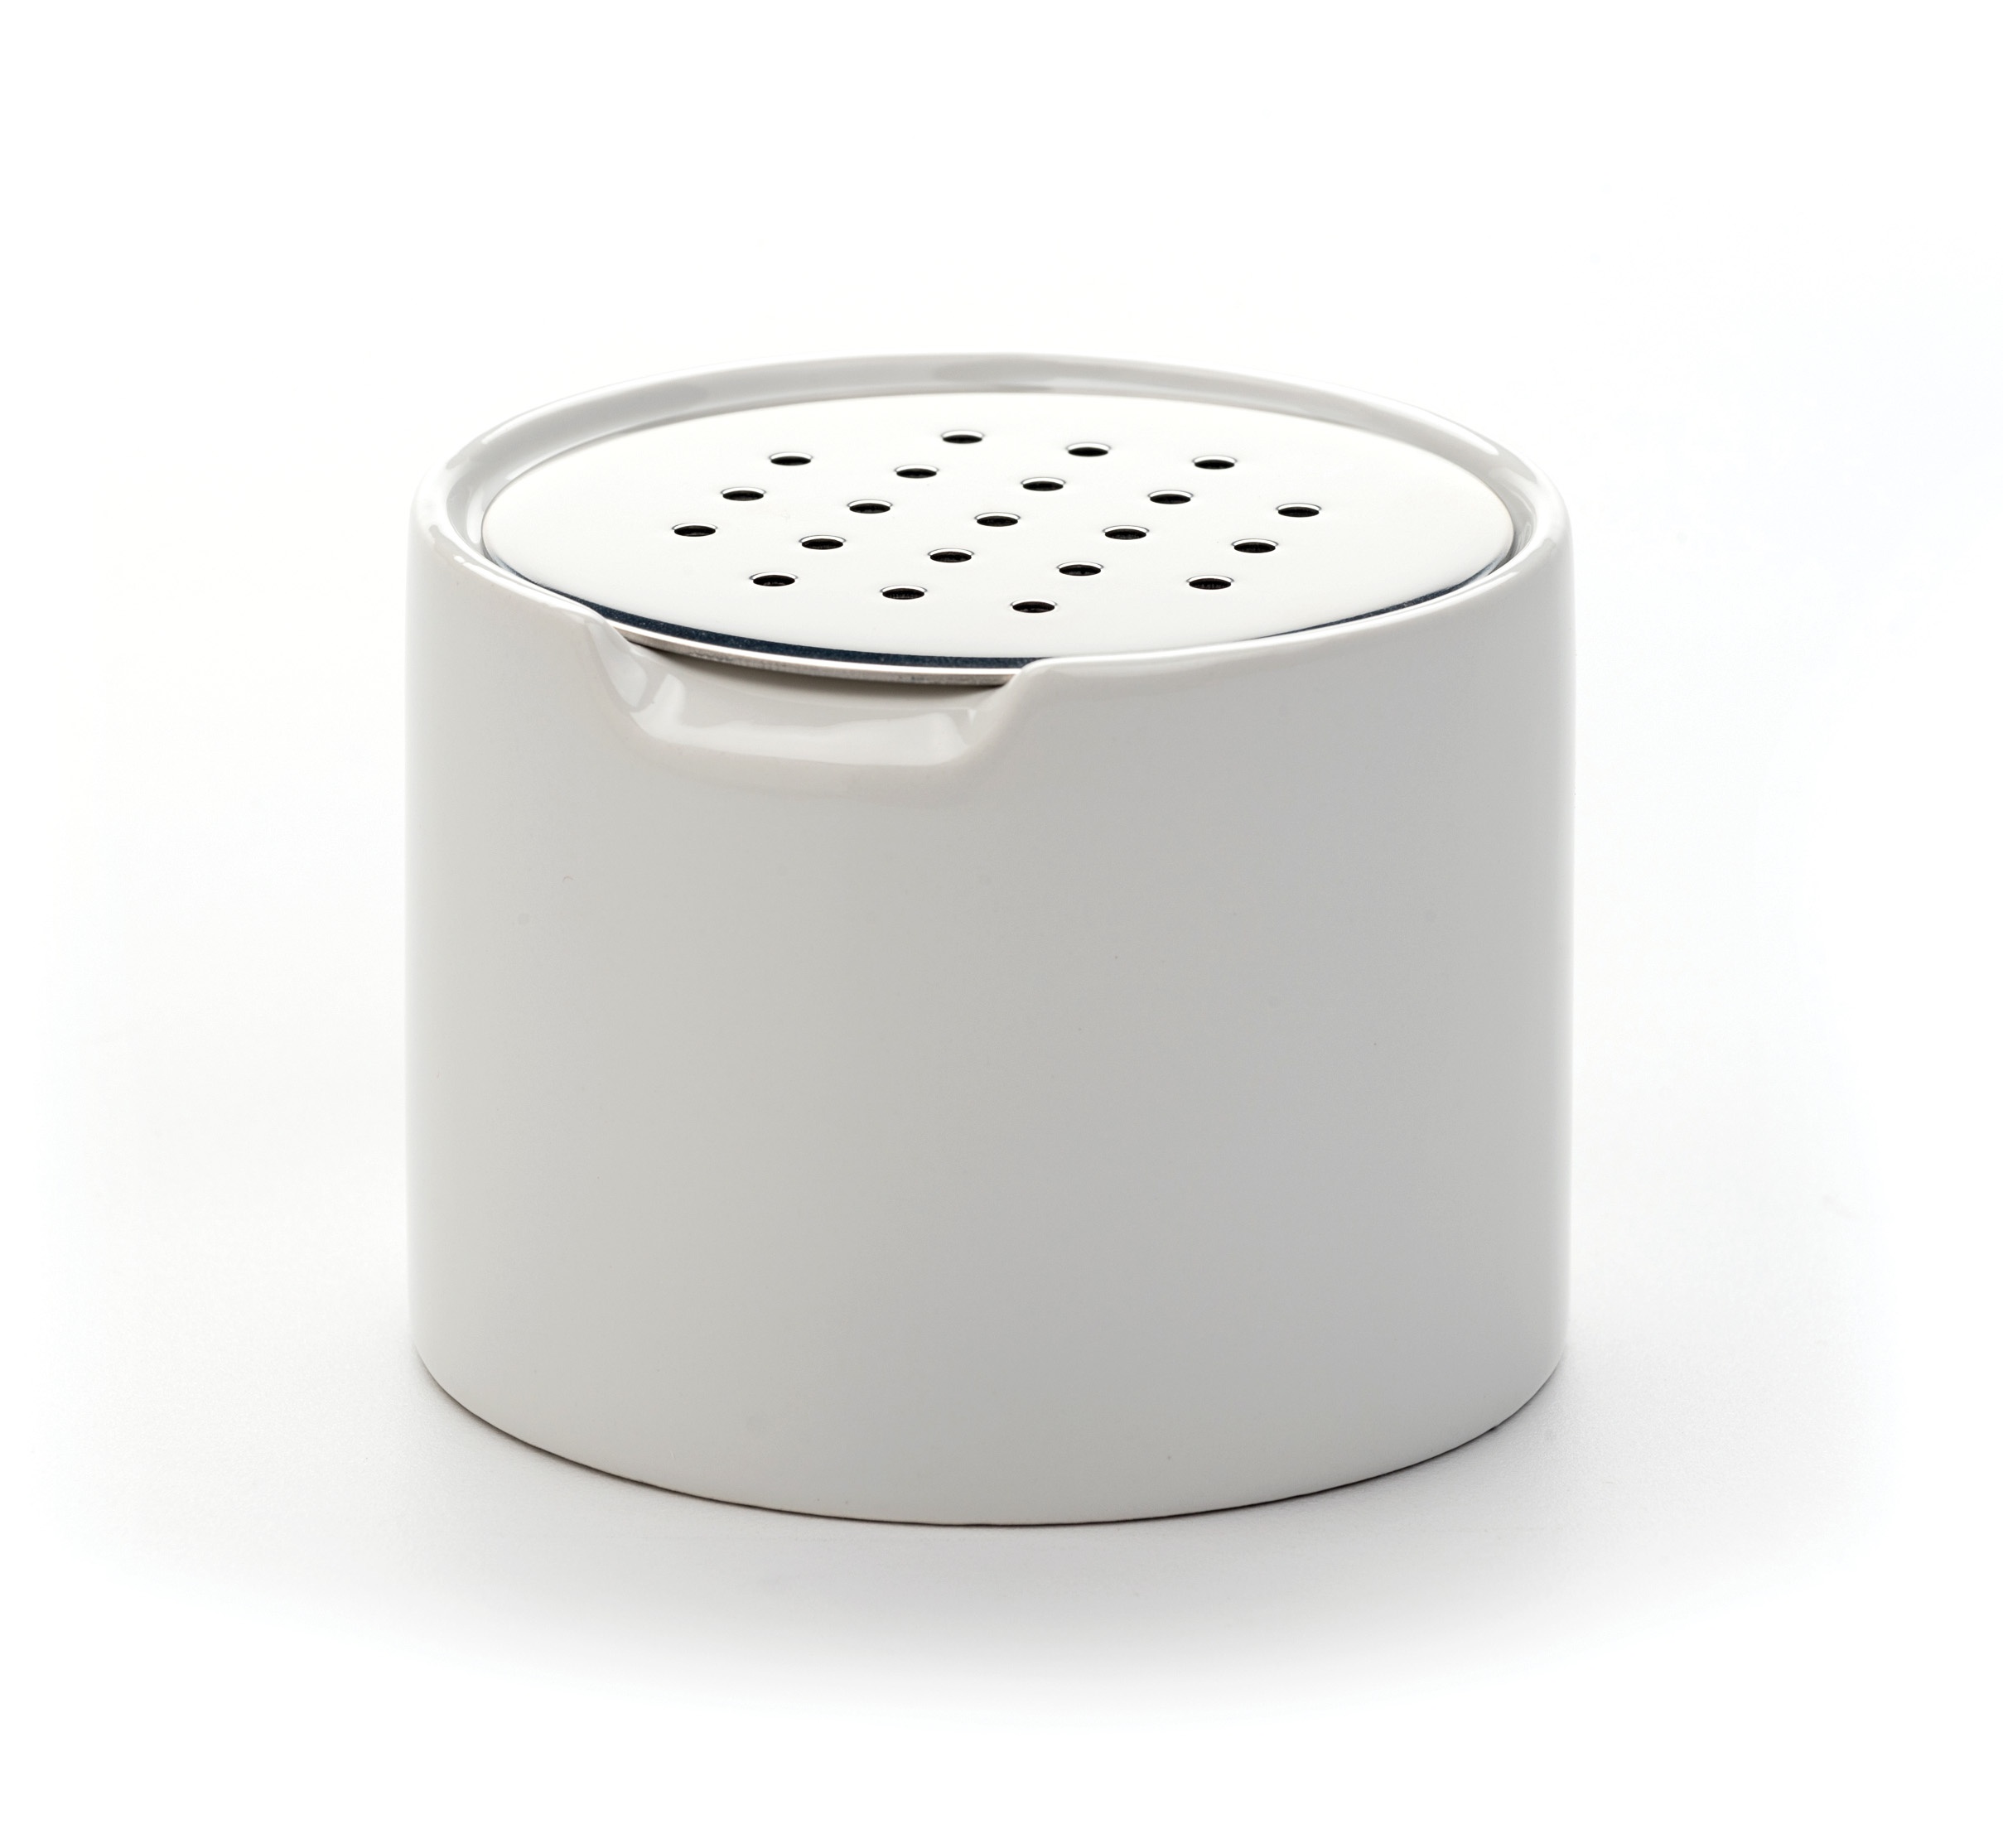
Fruit Fly Trap
Summer is pesky fruit fly time but we’ve got you (and your fruit) covered with this chemical-free, easy to use fruit fly trap. Simply fill the ceramic cup with an apple cider vinegar mixture and flies are lured through the perforated stainless steel top, completely out of sight. For best results, place trap near fruit and empty often. Instructions included. Dishwasher safe ceramic and 18/8 stainless steel.
Brand: RSVP
Category: Home & Garden > Household Supplies > Pest Control > Pest Control Traps > Scissor Traps